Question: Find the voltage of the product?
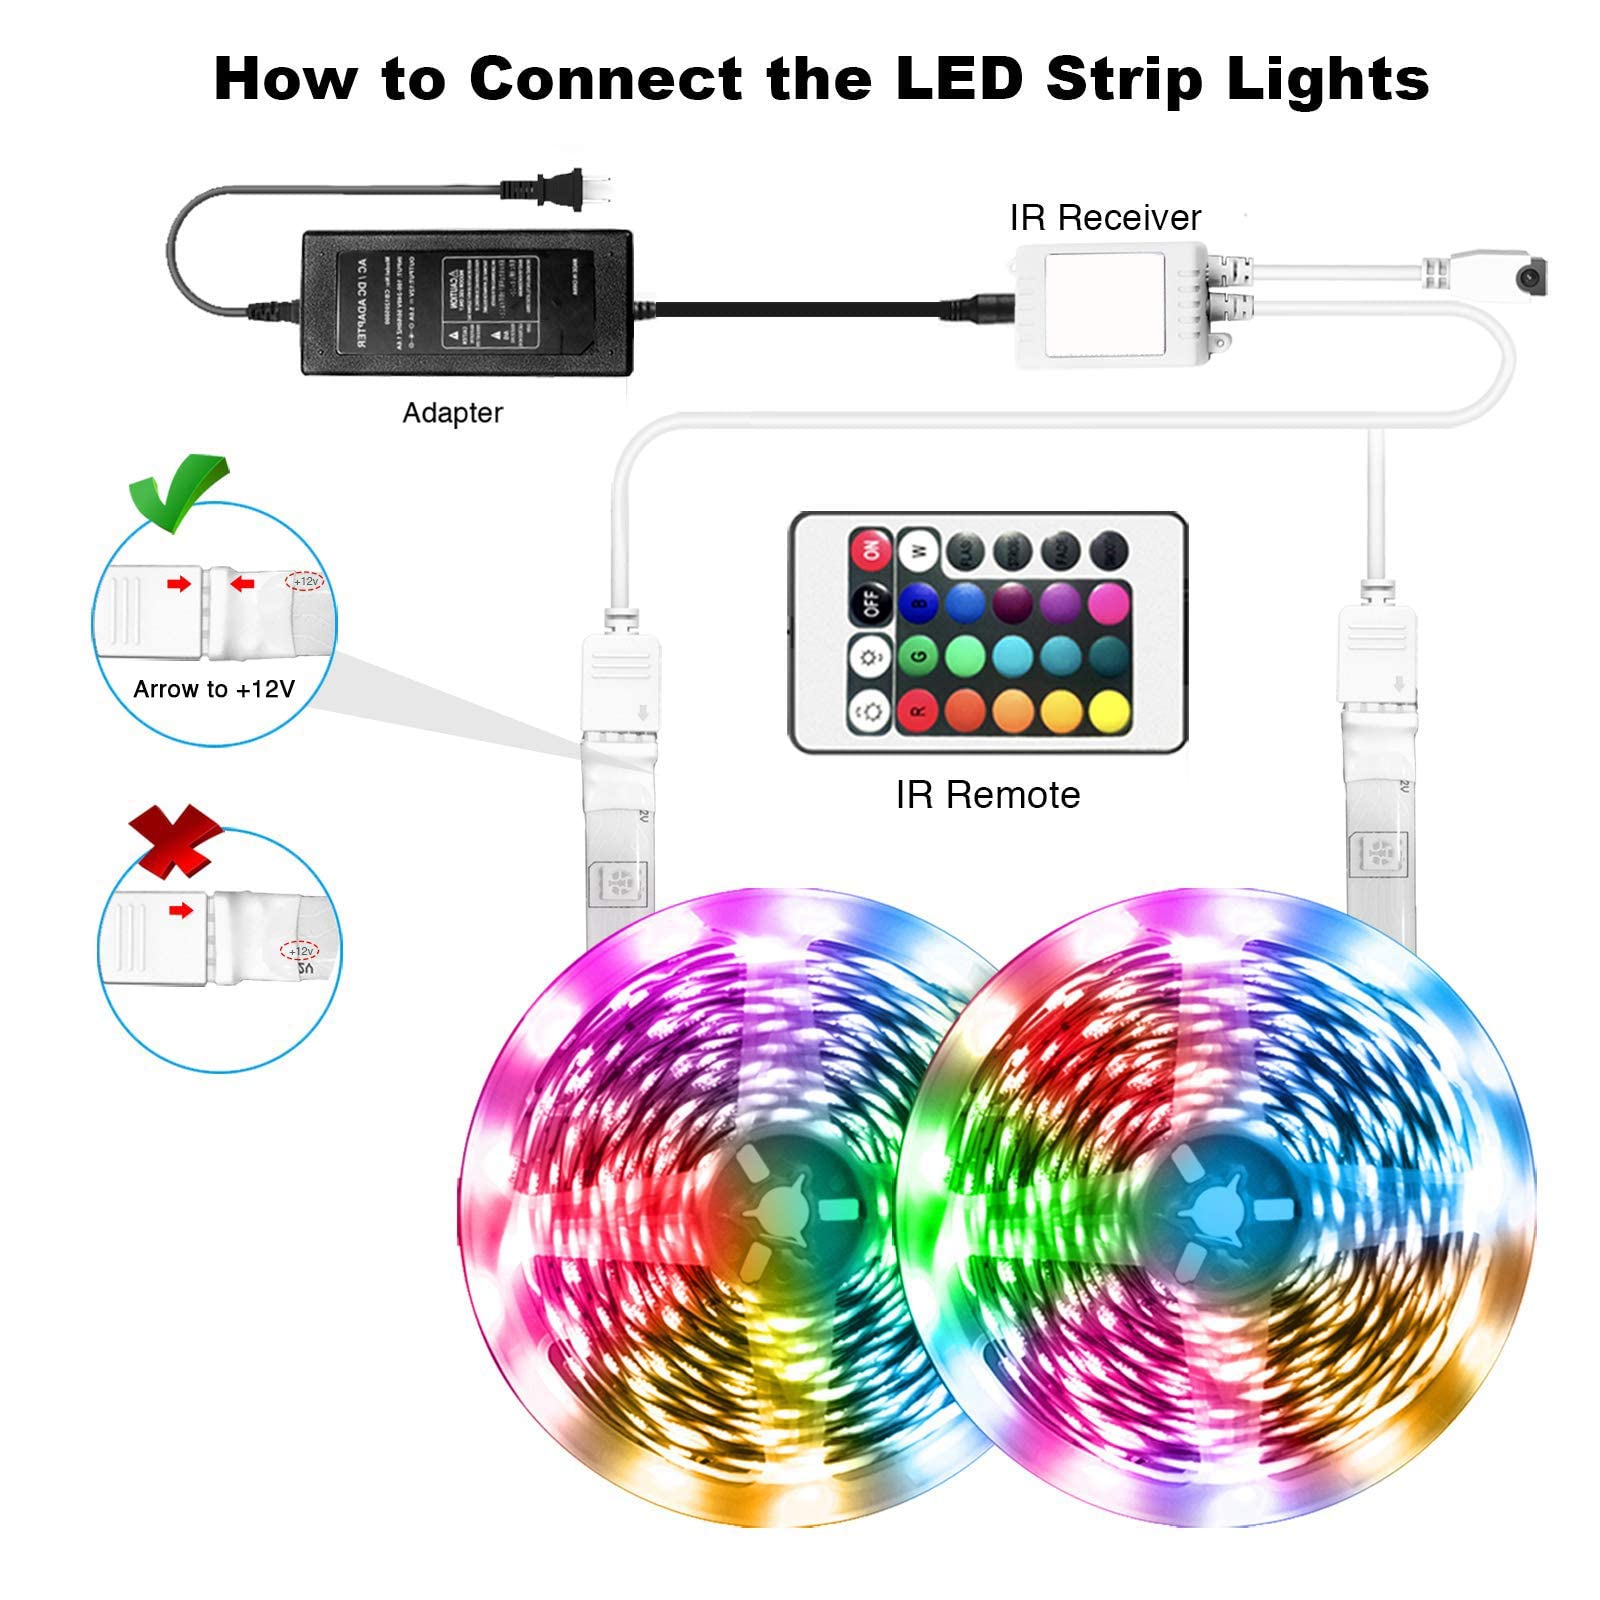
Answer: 12.0 volt